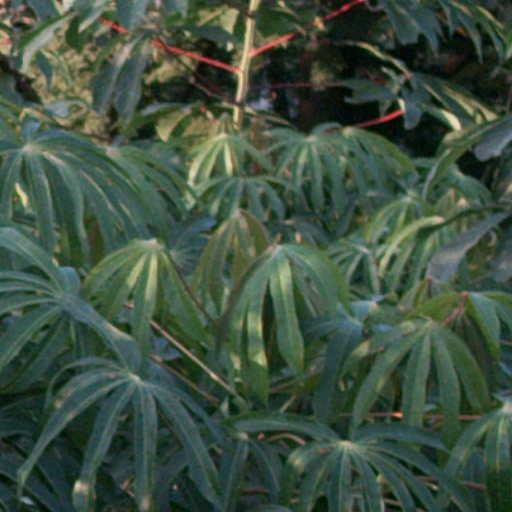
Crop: cassava